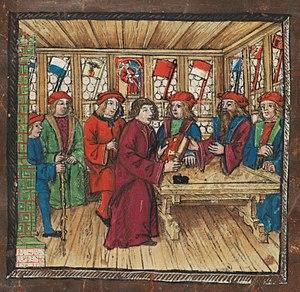
Diebold Schilling le Jeune ou « le Mineur », né en 1460 et mort le 3 décembre 1515, est l'auteur de la chronique illustrée Luzerner Schilling. Il la présenta, incomplète, le 15 janvier 1513 au concile de Lucerne.